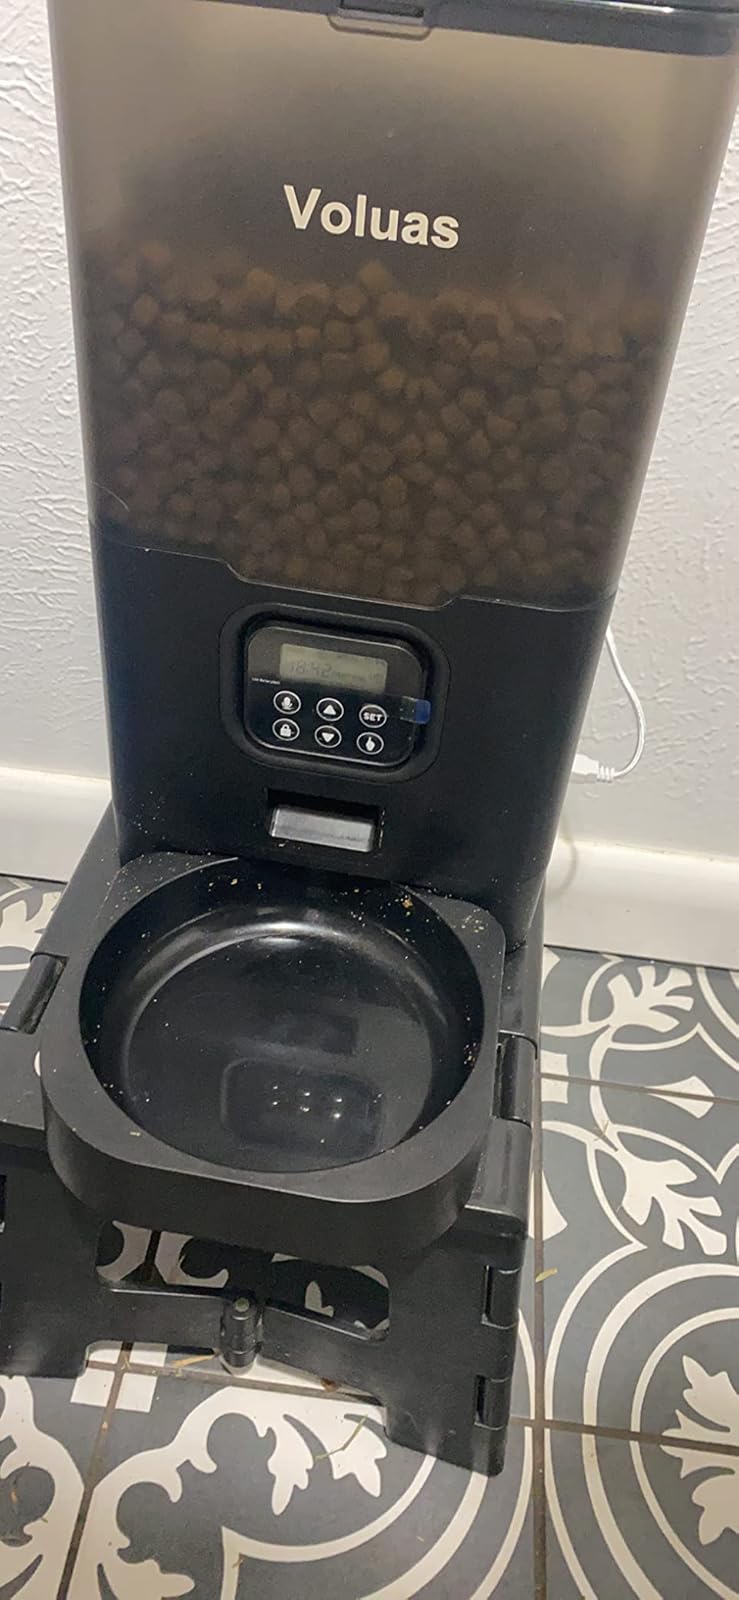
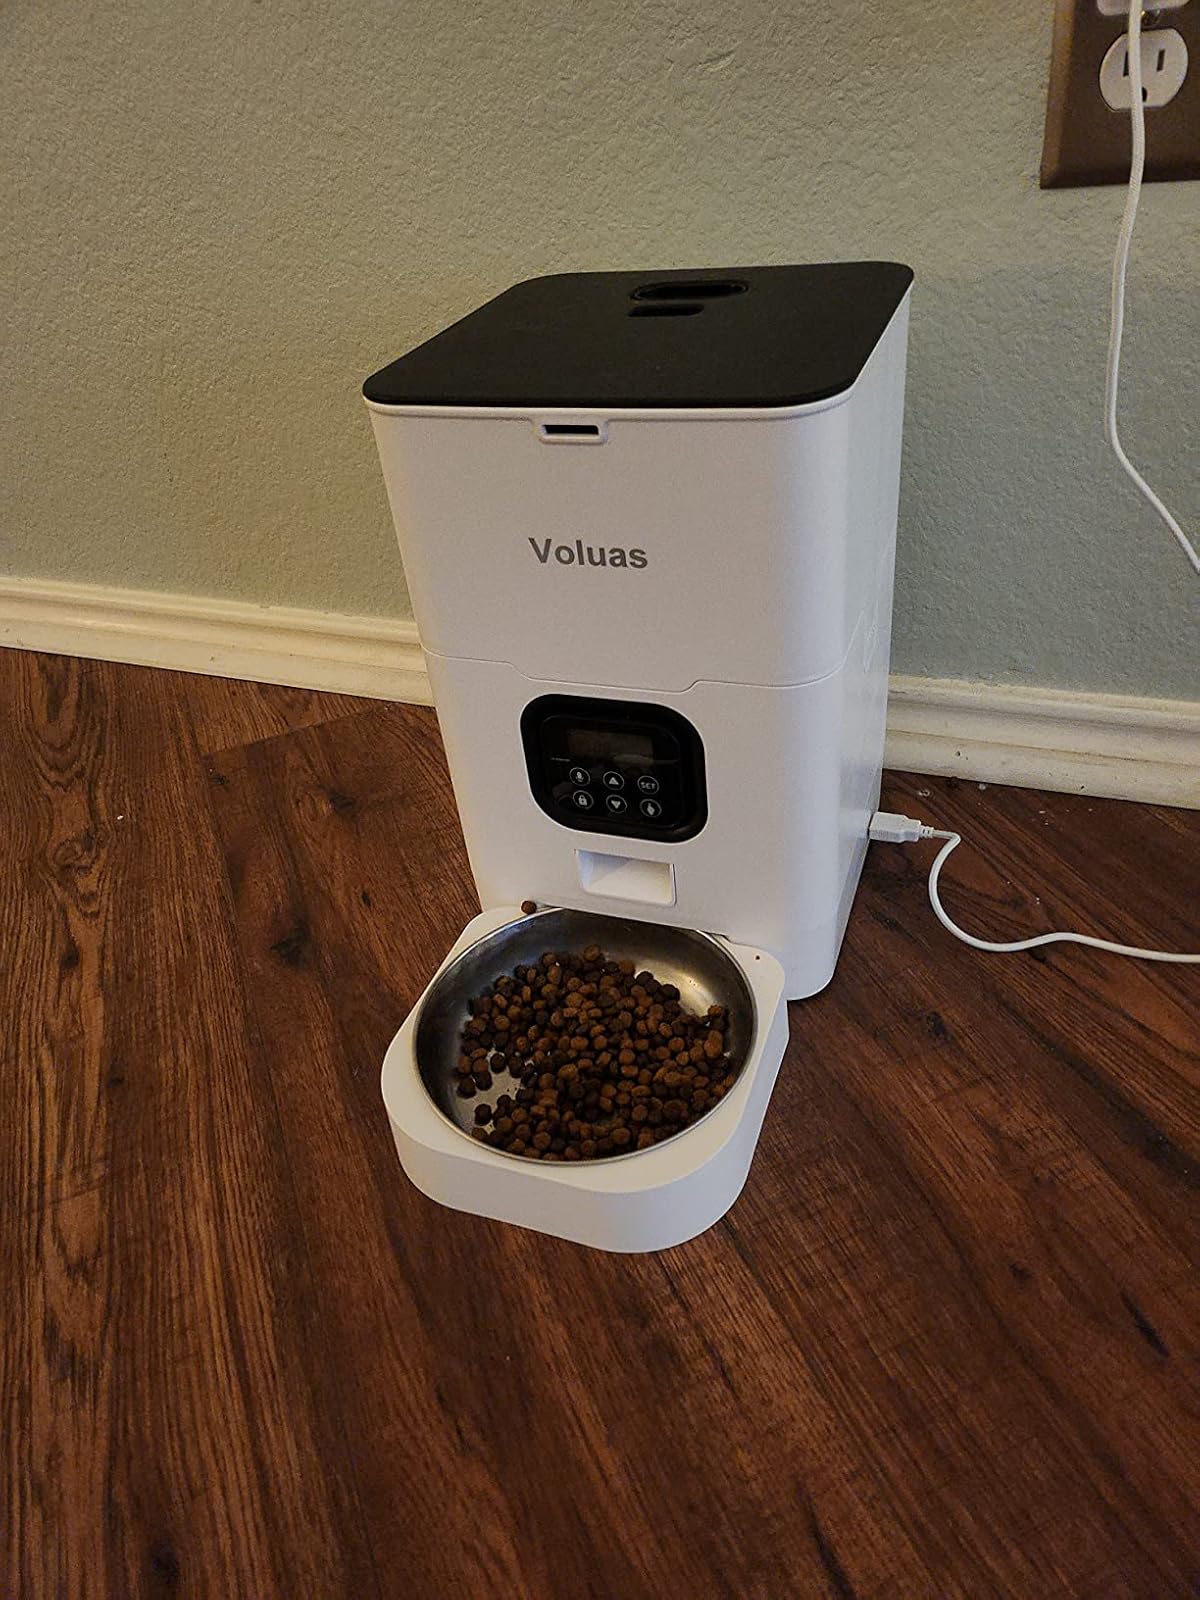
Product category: items_feeder
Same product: no